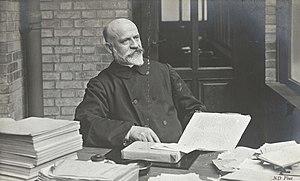
Portrait du père Jean-Vincent Scheil, professeur d'Assyriologie à la Sorbonne Titre imprimé partiellement biffé et rectifié à la main.
Le Code de Hammurabi est un texte juridique babylonien daté d'environ 1750 av. J.-C., à ce jour le plus complet des codes de lois connus de la Mésopotamie antique. Il a été redécouvert en 1901-1902 à Suse en Iran, gravé sur une stèle de 2,25 mètres de haut comportant la quasi-totalité du texte en écriture cunéiforme et en langue akkadienne, exposée de nos jours au musée du Louvre à Paris. Il s'agit en fait d'une longue inscription royale, comportant un prologue et un épilogue glorifiant le souverain Hammurabi, qui a régné sur Babylone d'environ 1792 à 1750 av. J.-C., dont la majeure partie est constituée de décisions de justice.
Kœnigsmacker est une commune française située dans le département de la Moselle en région Grand Est.